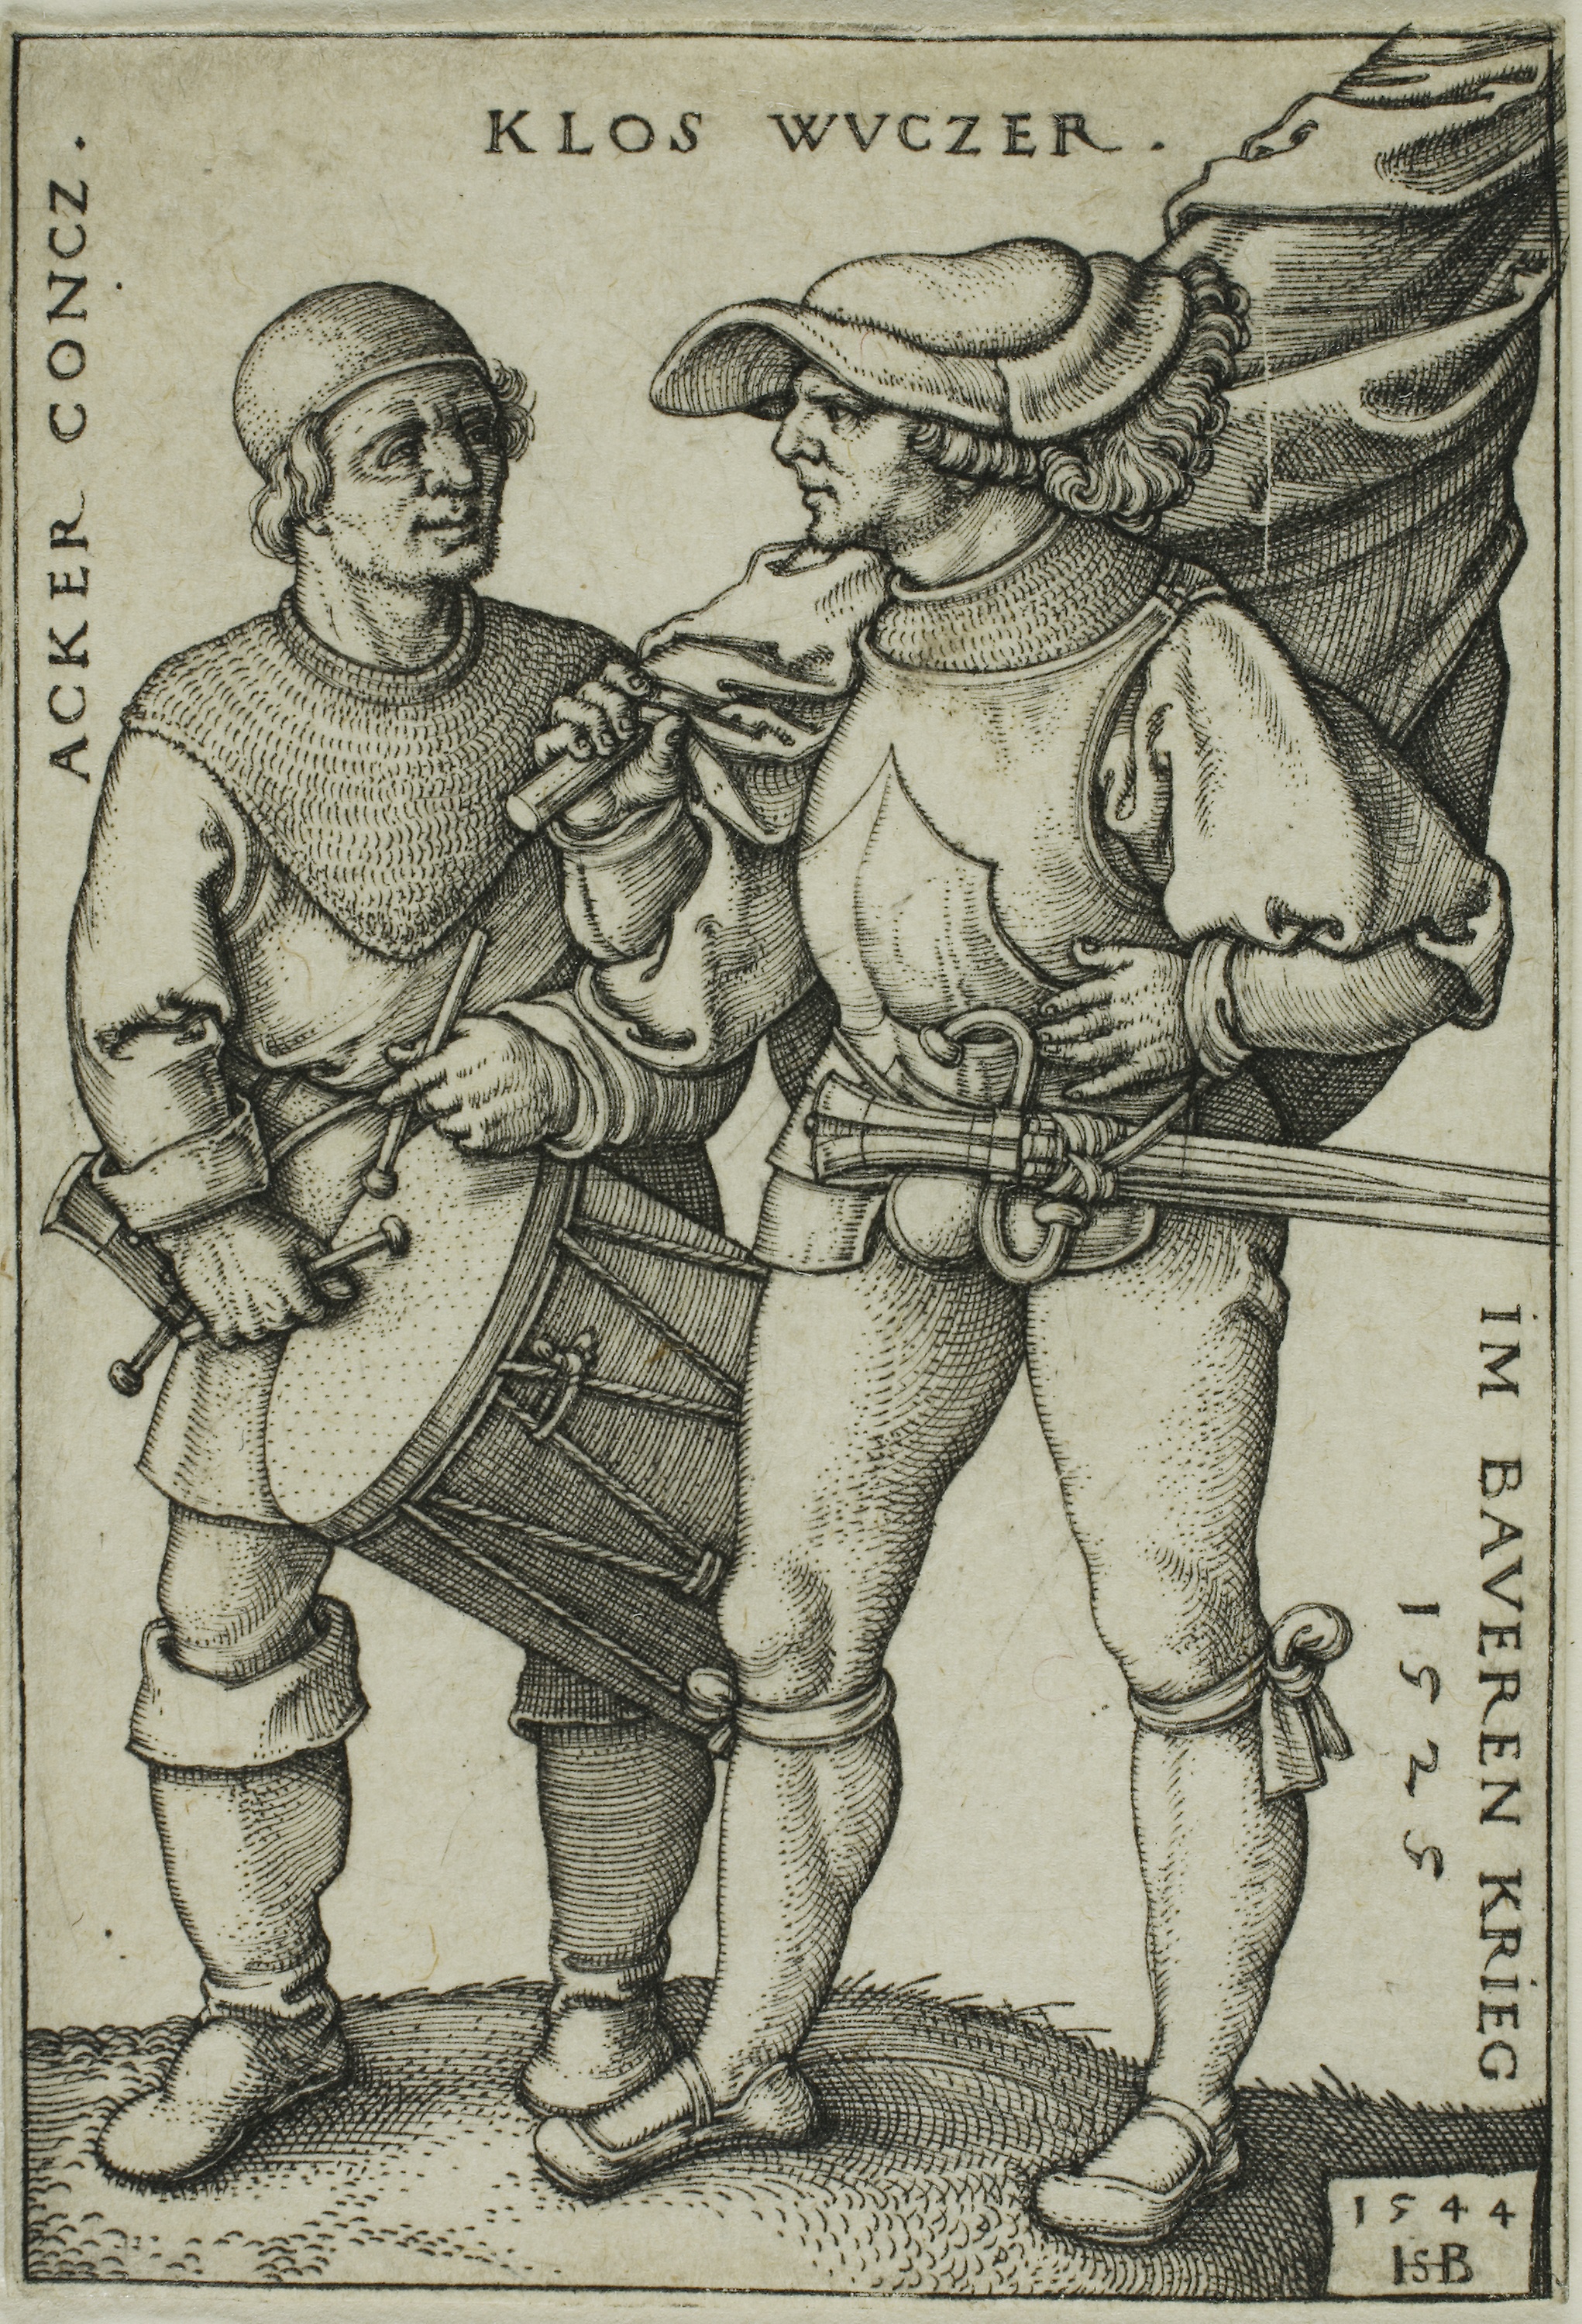
cartoon, history, human behavior, art, muscle, black and white, fictional character, armour, middle ages, illustration, fiction, drawing, mythology